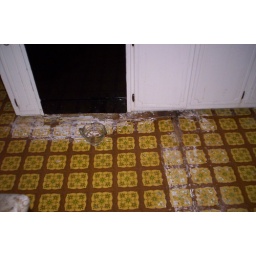
Kitchen floor After - subfloor is warped by water